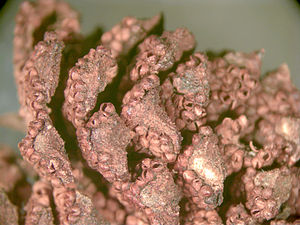
Blomst / Morfologi / Mikrosporofyller
Mikrosporofyller med mange sporangier hos palmebregnen Ceratozamia.
Blomsten hos en plante er − i den bredeste definition − et uforgrenet skud med begrænset vækst, hvis blade indirekte eller direkte har betydning for den kønnede formering: indirekte som beskyttelses- eller lokkeorganer, direkte ved dannelse af forplantningsorganer.